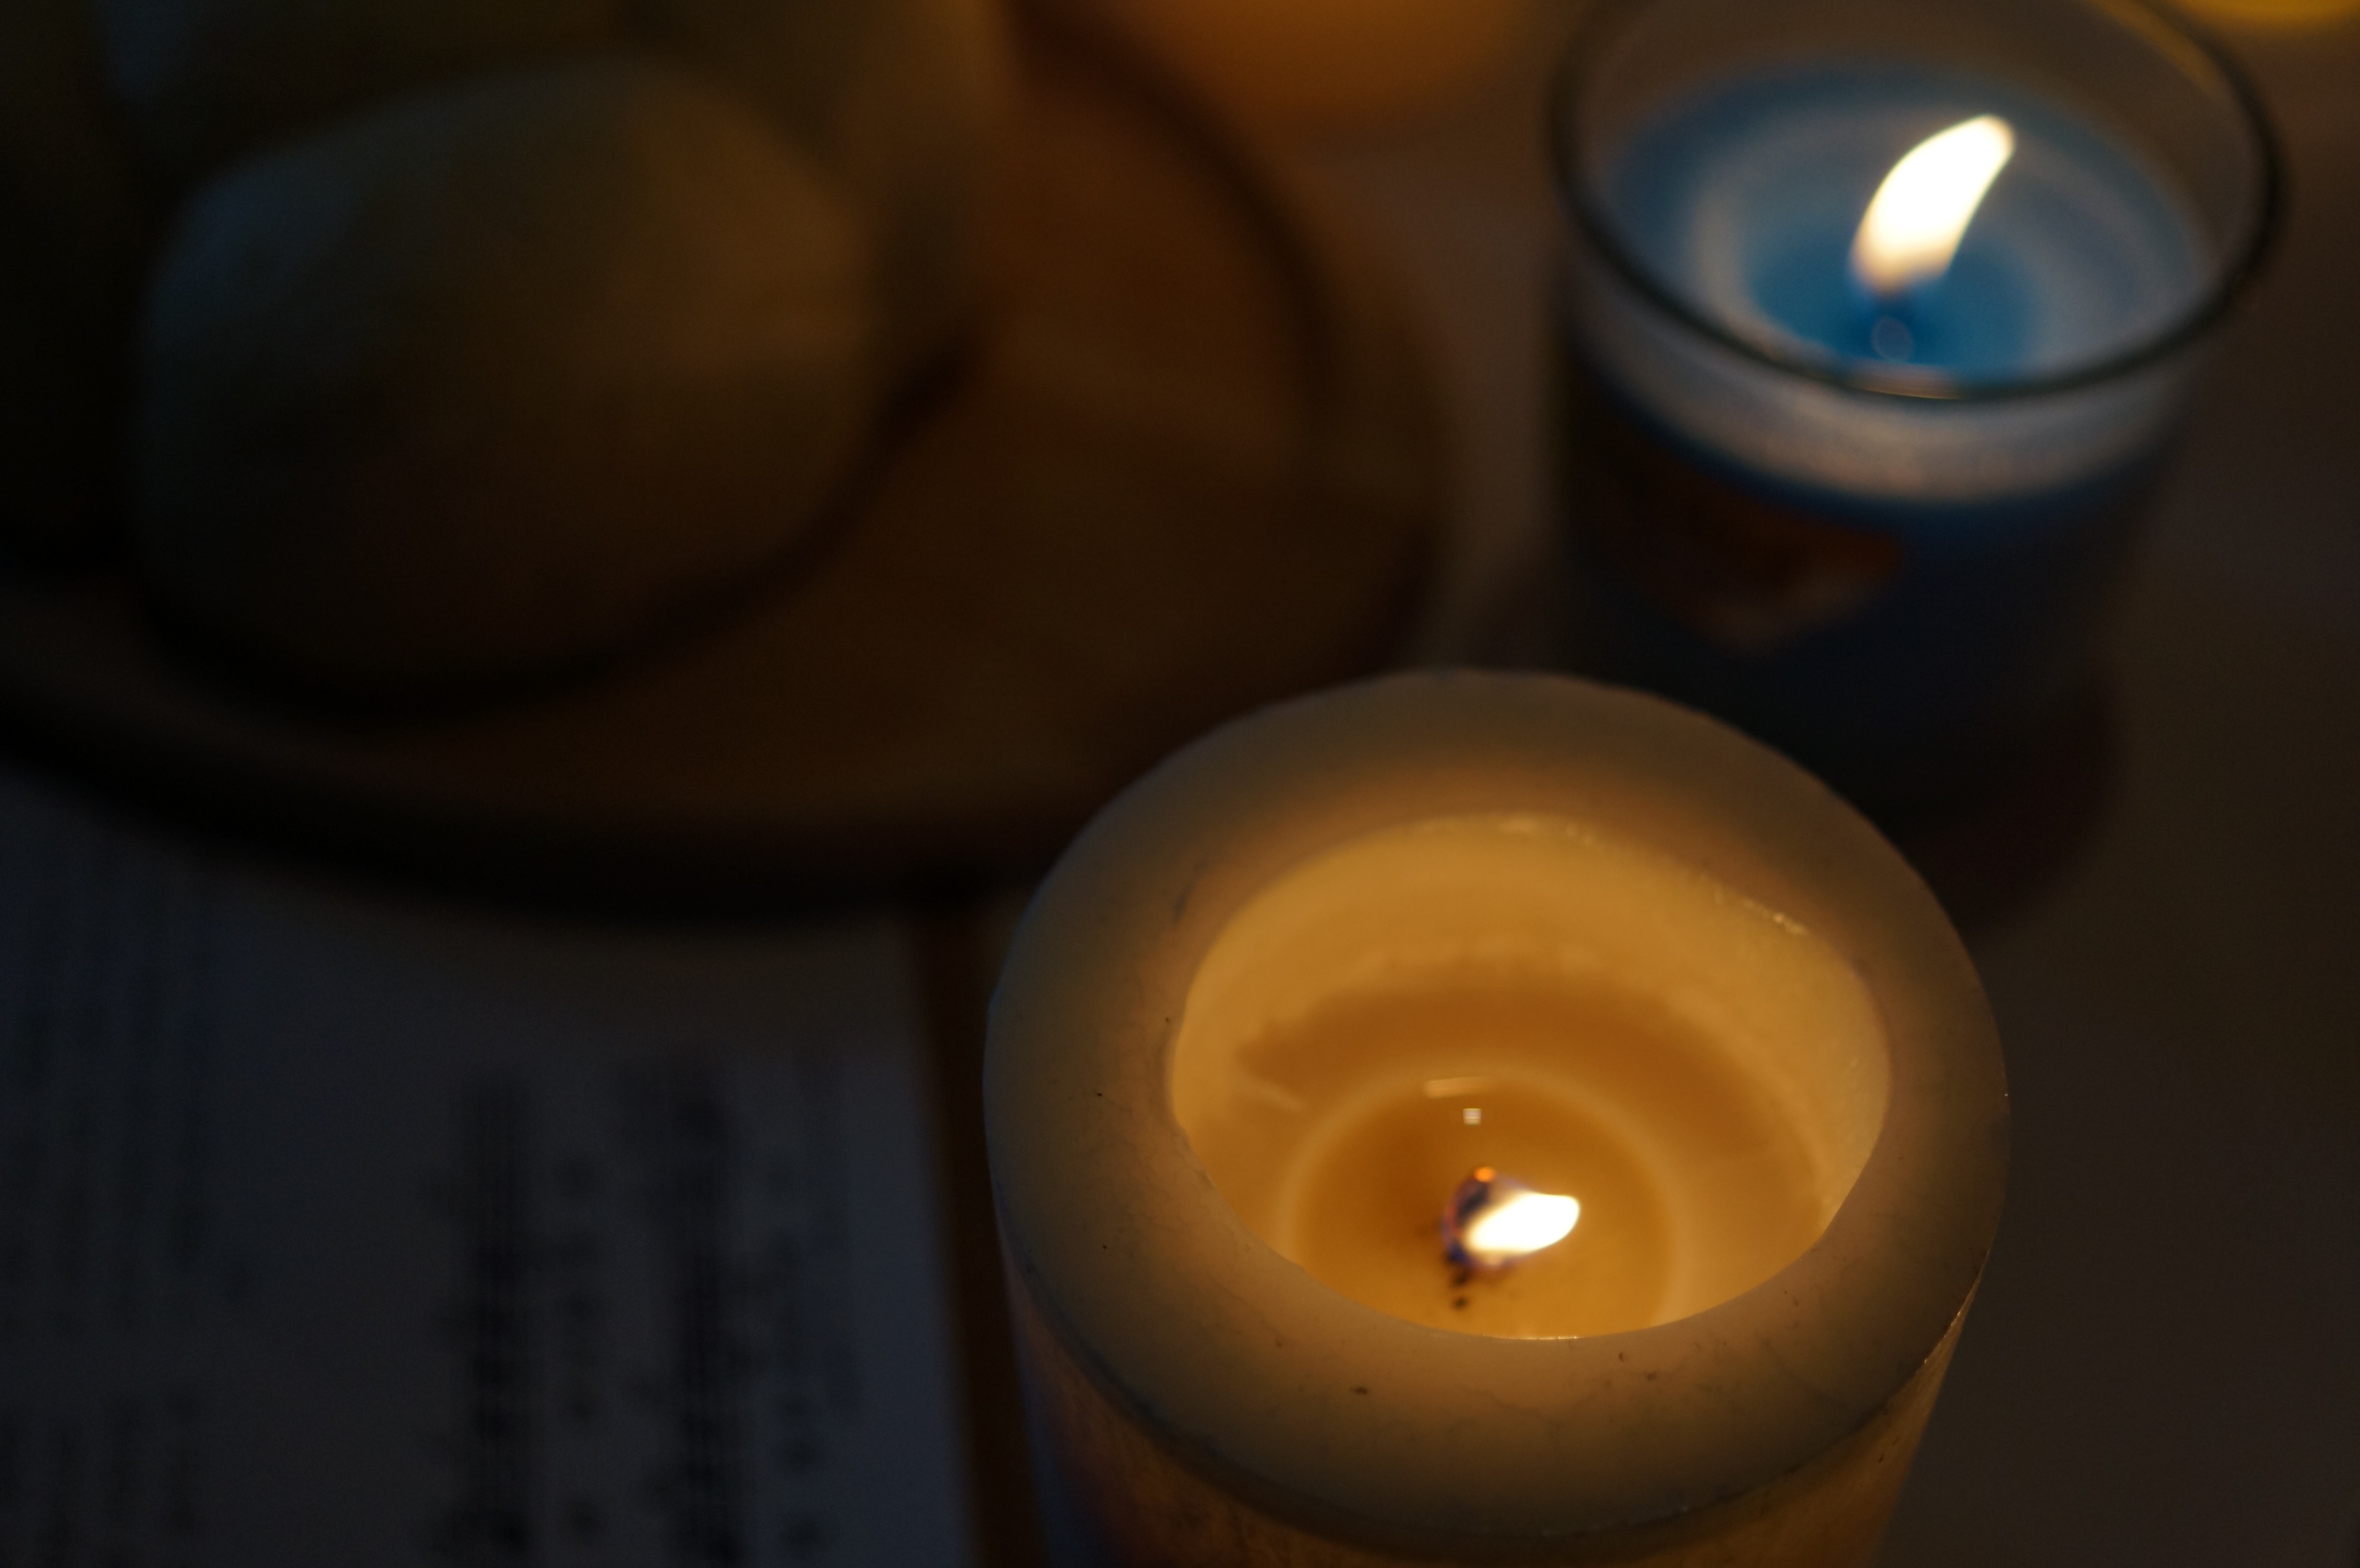
light, glowing, night, warm, peace, calm, flame, fire, romance, glow, darkness, candle, lighting, heat, burn, close up, candles, burning, decorative, hot, shape, candlelight, wax, macro photography, candle light